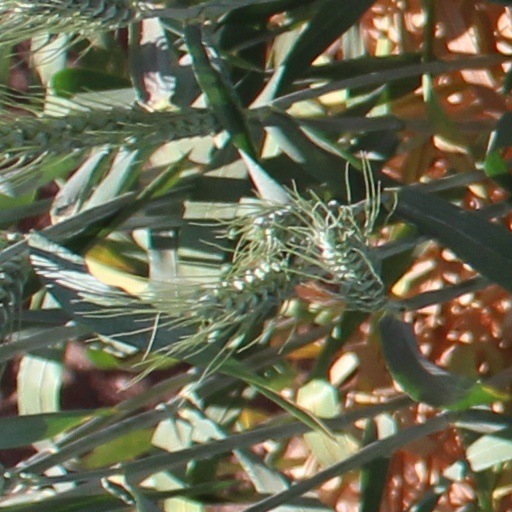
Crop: wheat